Jieyang Tower

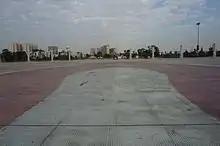
Jieyang Tower Square

Jieyang Tower Square, also named Treasure Tripod Square or Prosperity Square, stands for the whole attraction. There is a liparite in the front of the square that weighs 136 tons and comes from Mount Tai. The square is surrounded by 12 polycarpa trees, nine cultural columns, and eight separate cultural walls. These trees provide shady places for visitors and make a contribution to the environment. All of these columns are 9.8 meters high, with a diameter of 1.6 meters. They are covered with embossment of sun, moon, water, fire and people. The arc-shaped arrangement of these columns implicates the theory that man is an integral part of nature. The cultural walls around the square are covered with embossment of the eight most famous attractions in Jieyang.